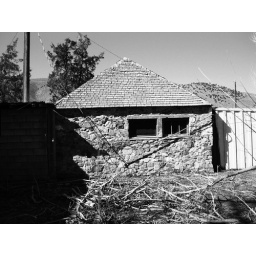
This was down the street a ways from my Aunt and Uncles house in Carson City, Nevada.